Rzeszów Castle

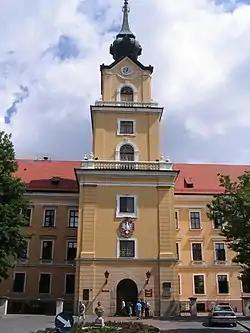
Castle tower from Kraszewski Street

The newly reconstructed castle was built in the newly popular Palazzo in fortezza architectural form. The loess was built up with moats and bastions in a New-Italian style, built up with stone and brick pallium; some parts with clay. The former defensive walls were incorporated as inner walls of the castle. This allowed the castle to have an additional defensive wing. The investment was never finished, however its modernisation allowed for new batteries to be constructed; this had allowed the castle to successfully be defended against by a raid of Tartars. During the reconstruction, the castle had been protected by a full army. The fortifications had been additionally encircled by a wood and partially stone settlements including Mrowla, Świlcza, Krasne and Malawa.